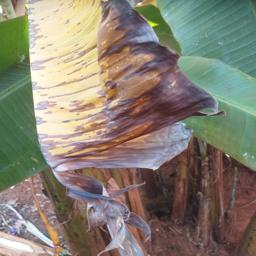
Label: MALBHOG LEAF